Peter Tschentscher

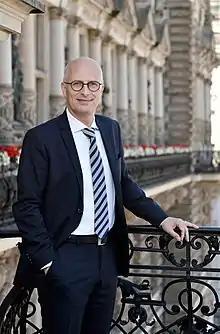
Official portrait

Tschentscher joined the Social Democratic Party in 1989. From 2007 until 2018 he served as chairman of the SPD district Hamburg-Nord. He was first elected to the Hamburgische Bürgerschaft in the 2008 state elections. From 2008 until 2011 he served on the Budget Committee. In addition, he led a parliamentary inquiry into cost overruns in the construction of the Elbphilharmonie from 2010.